J. Stapleton Roy

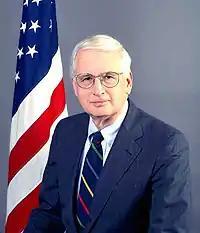
Official portrait, 1991

James Stapleton Roy (born June 16, 1935) is a former senior United States diplomat specializing in Asian affairs. A fluent Chinese speaker, Roy spent much of his career in East Asia, where his assignments included twice in Bangkok, Hong Kong, Taipei, and Beijing, once in Singapore, and Jakarta. He also specialize in Soviet affairs, and had served in Moscow at the height of the Cold War. Roy also served as Assistant Secretary of State for Intelligence and Research from 1999 to 2000.